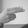
ASL letter: H